Bellmer

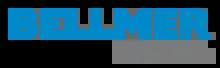
Logo of Bellmer GmbH

Bellmer GmbH is a company founded in 1842 in Niefern-Öschelbronn, Germany by Carl Bellmer. It is still family-owned with over 600 employees globally. Bellmer operates 16 sites around the world but the products are manufactured in Germany and Finland.